Shanghai Street

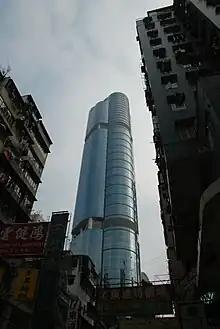
Langham Place seen from Shanghai Street.

The following list follows a south-north order. (W) indicates the western side of the road, while (E) indicates the eastern side.